Coffee production in Guatemala

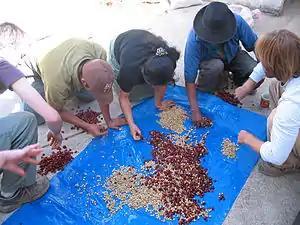
Coffee beans being sorted, Guatemala.

Anacafé (Asociación Nacional del Café) was established in 1960 as a national coffee association, representing all coffee producers in Guatemala. It was initiated by the precursors to the International Coffee Organization, as a way of centralizing statistics of the nation's coffee production as it continued the work of "La Oficina Central del Café", previously established and operated by the central government which in turn was established in 1928.